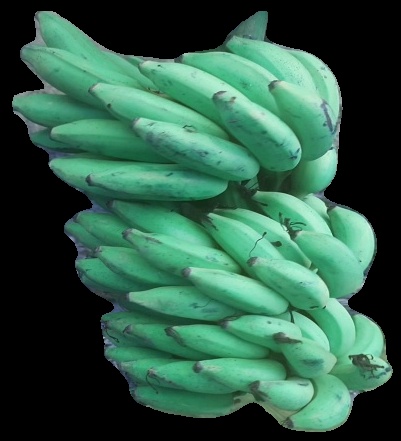
Variety: elakki-bale
Grade: grade2